Dandy Nichols

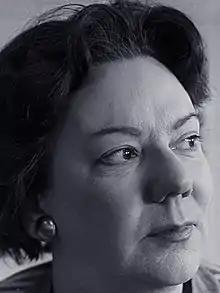

Dandy Nichols (born Daisy Sander; 21 May 1907 – 6 February 1986) was an English actress best known for her role as Else Garnett, the long-suffering wife of the character Alf Garnett, in the BBC sitcom "Till Death Us Do Part".